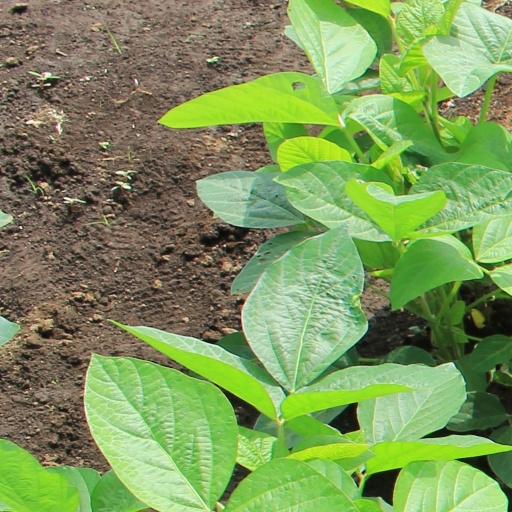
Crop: soybean